Polizia di Stato

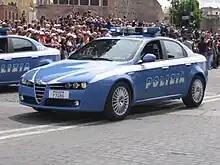
Alfa Romeo 159 Polizia di Stato

On 29 November 2009, one of the two Gallardos was severely damaged in an accident while returning from a public display in Cremona: it crashed into some parked cars while avoiding another car which crossed the road illegally. The Gallardo was fully insured, and is currently being repaired by Lamborghini itself.